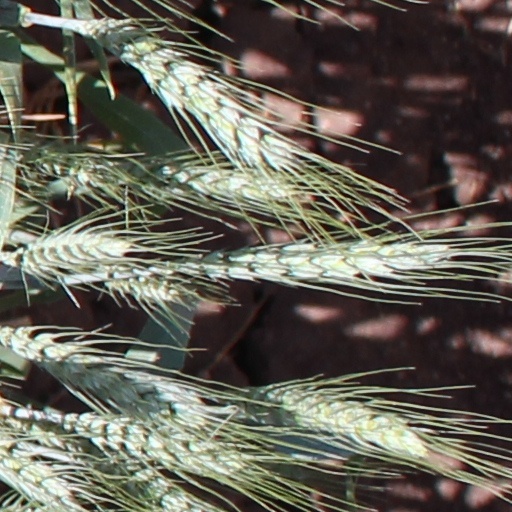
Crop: wheat